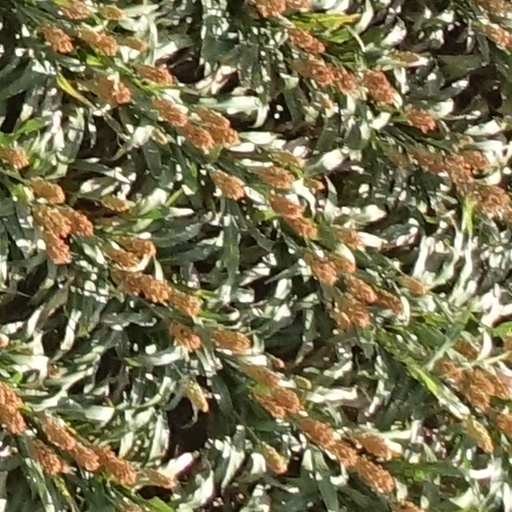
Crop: sorghum